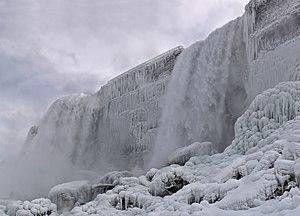
Les chutes du Niagara ou chutes Niagara sont un ensemble de trois chutes d’eau situées sur la rivière Niagara qui relie le lac Érié au lac Ontario, dans l’est de l’Amérique du Nord, à la frontière entre le Canada et les États-Unis :